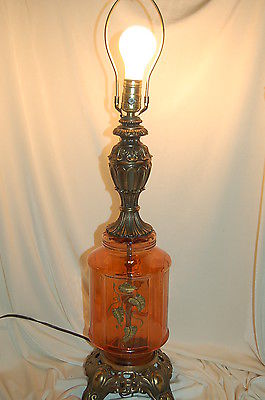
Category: lamp